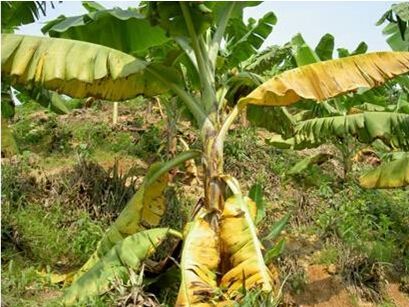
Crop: unknown
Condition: banana_banana_panama_disease